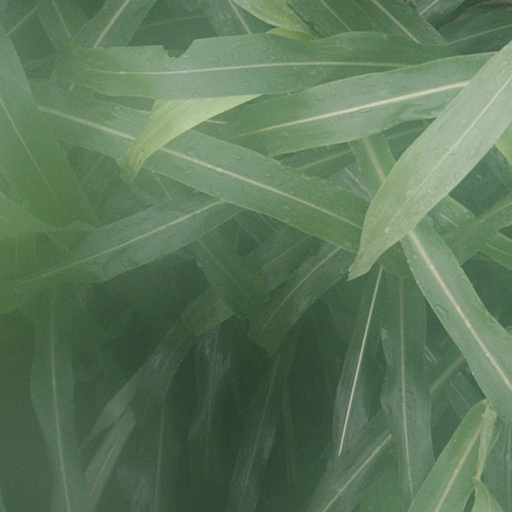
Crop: sorghum